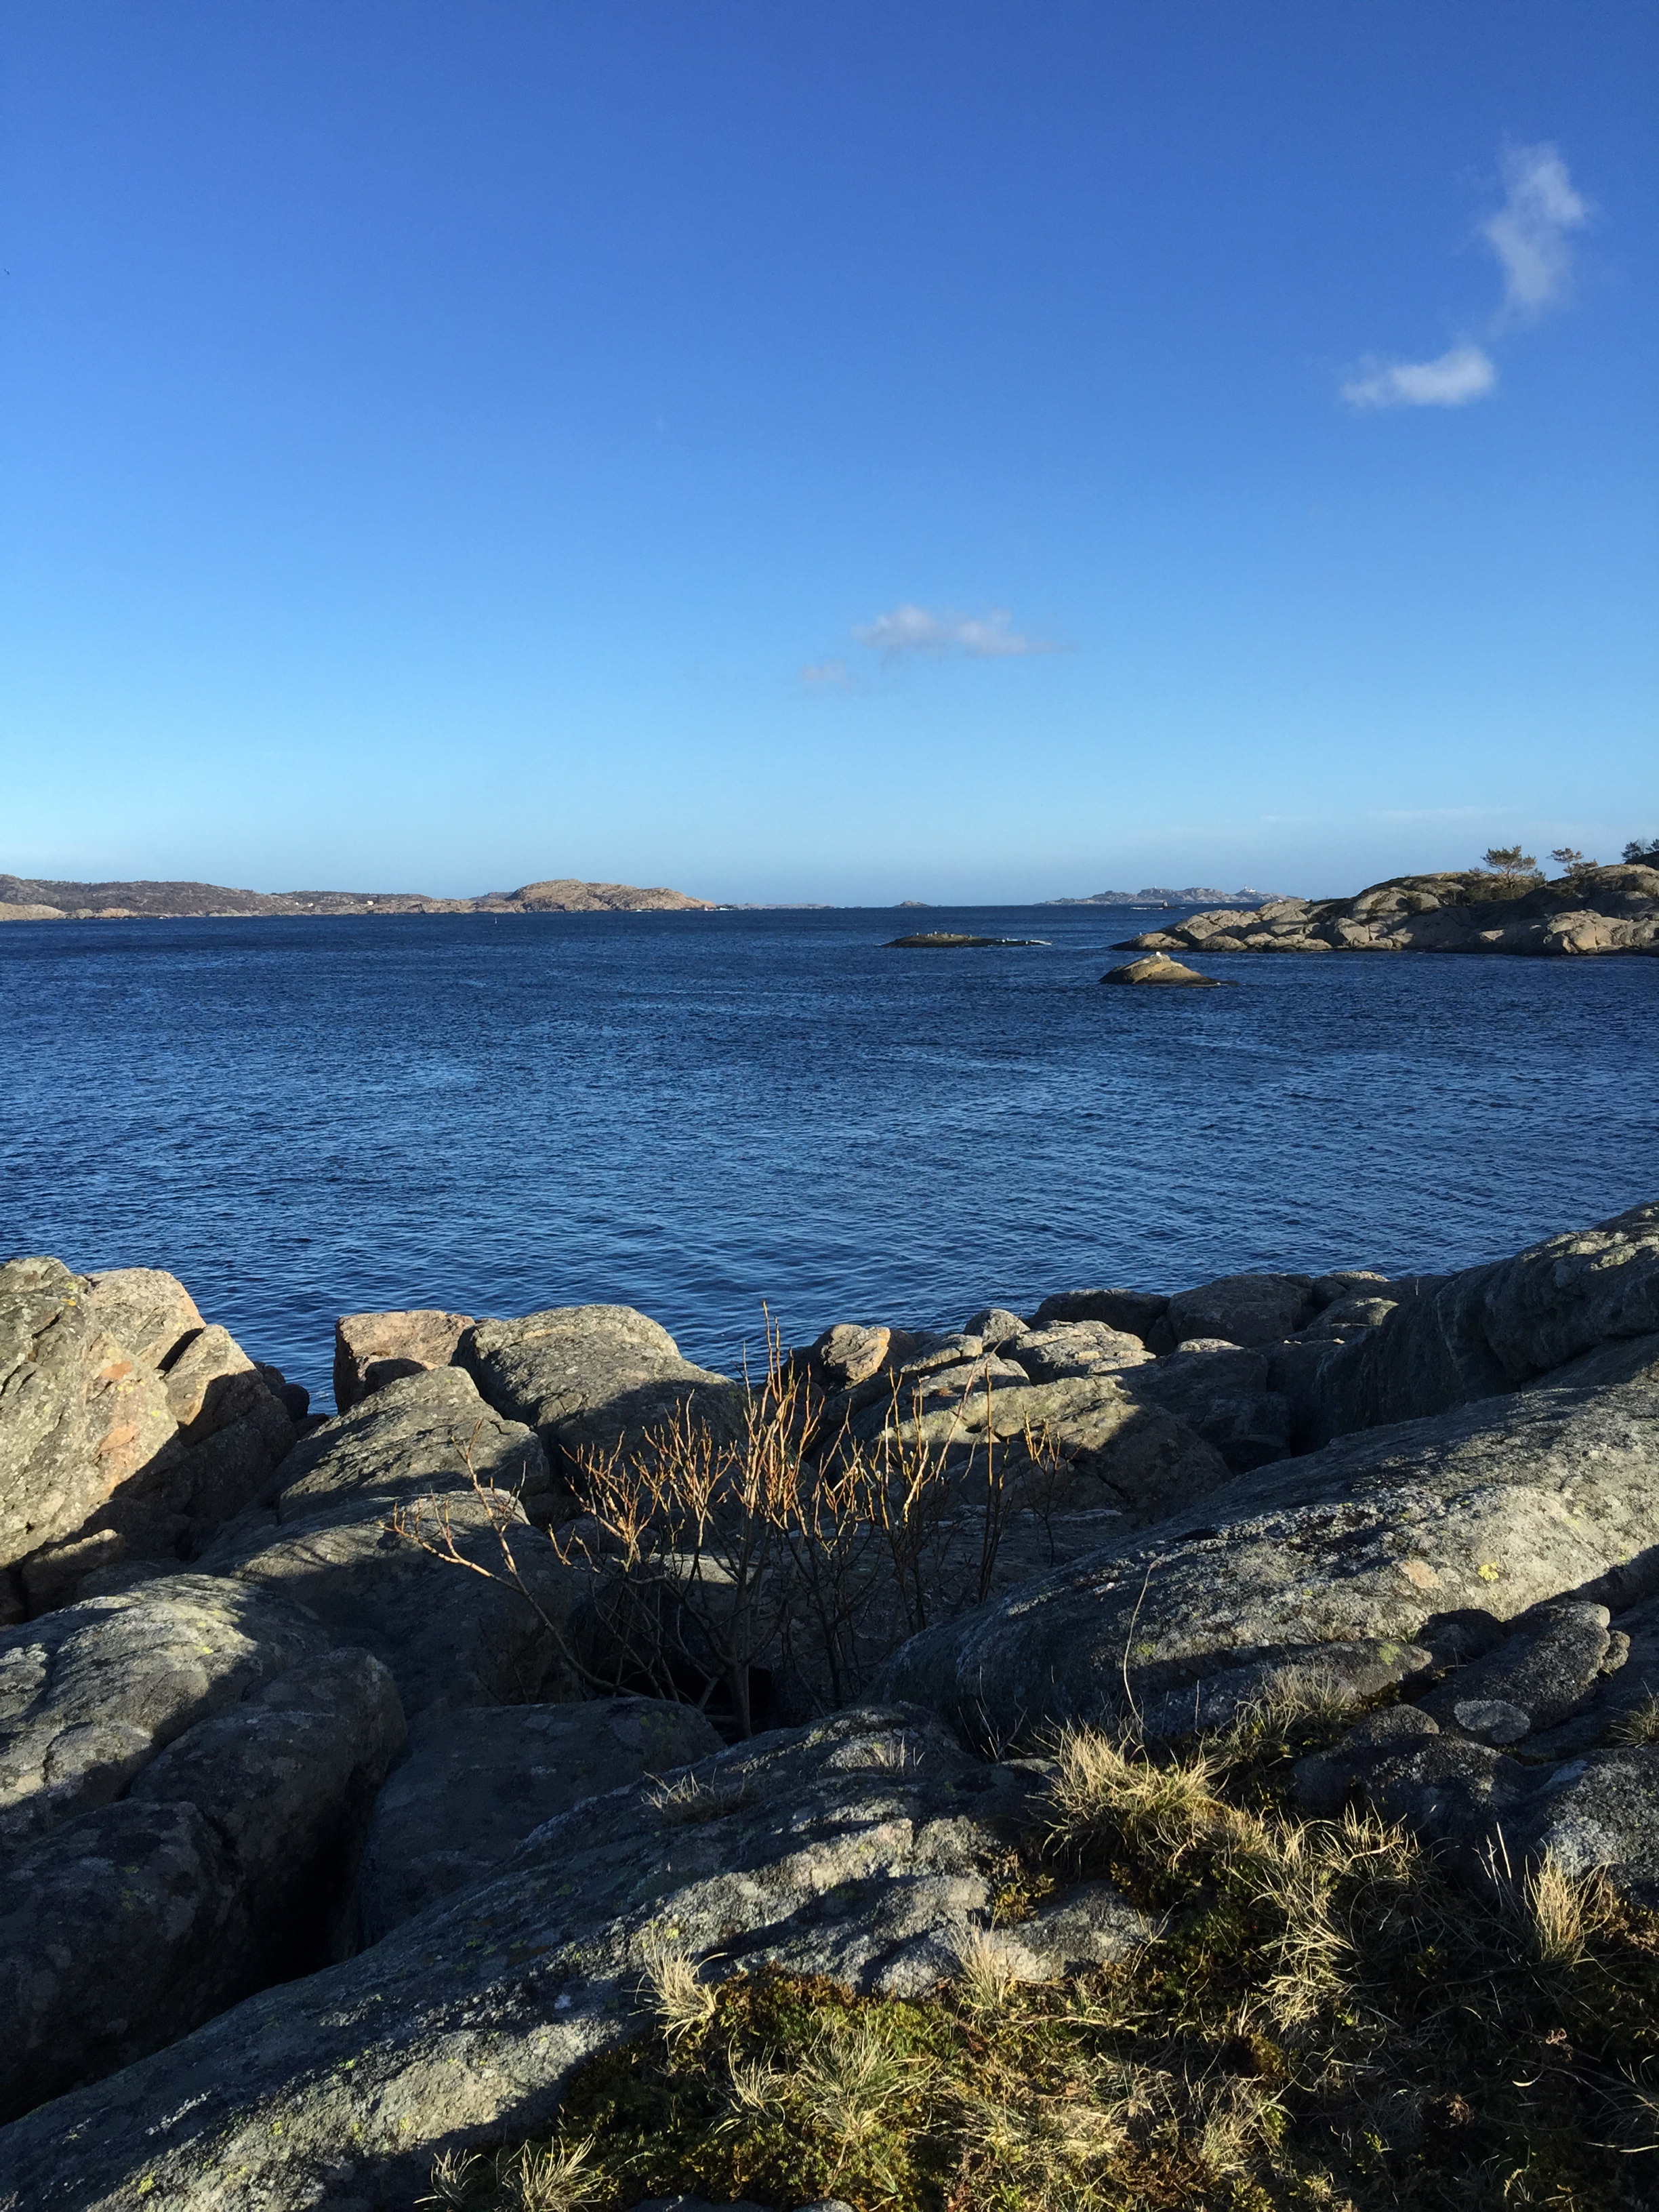
beach, landscape, sea, coast, water, nature, rock, ocean, horizon, cloud, sky, sunset, shore, wave, coastline, cliff, dusk, cove, reflection, bay, terrain, material, body of water, norway, cape